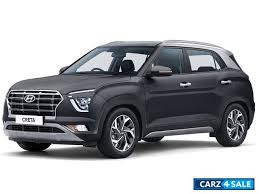
Label: noambulance